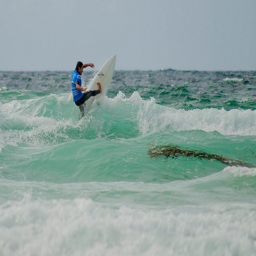
A man riding on a white surfboard in the ocean.
A surfer falls off his surfboard as he catches a wave.
A surfer is on top of an ocean wave.
The surfer is about to fall into the water.
a surfer wiping out on some big waves.